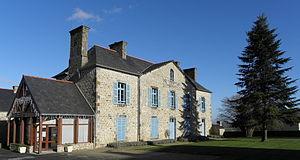
Mairie de Roz-sur-Couesnon (35).
Roz-sur-Couesnon est une commune française située dans le département d'Ille-et-Vilaine en région Bretagne et peuplée de 1 003 habitants.